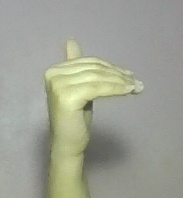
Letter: khaa